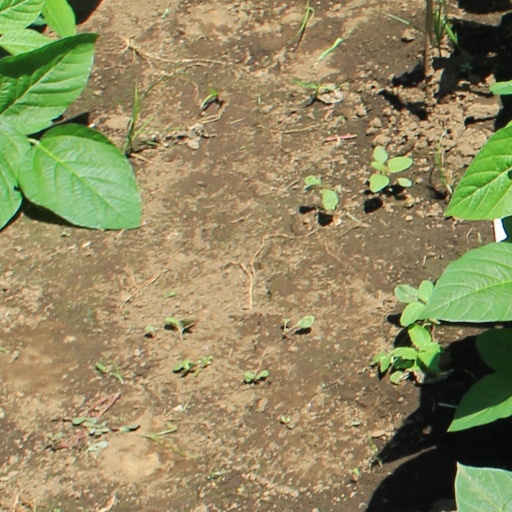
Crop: soybean